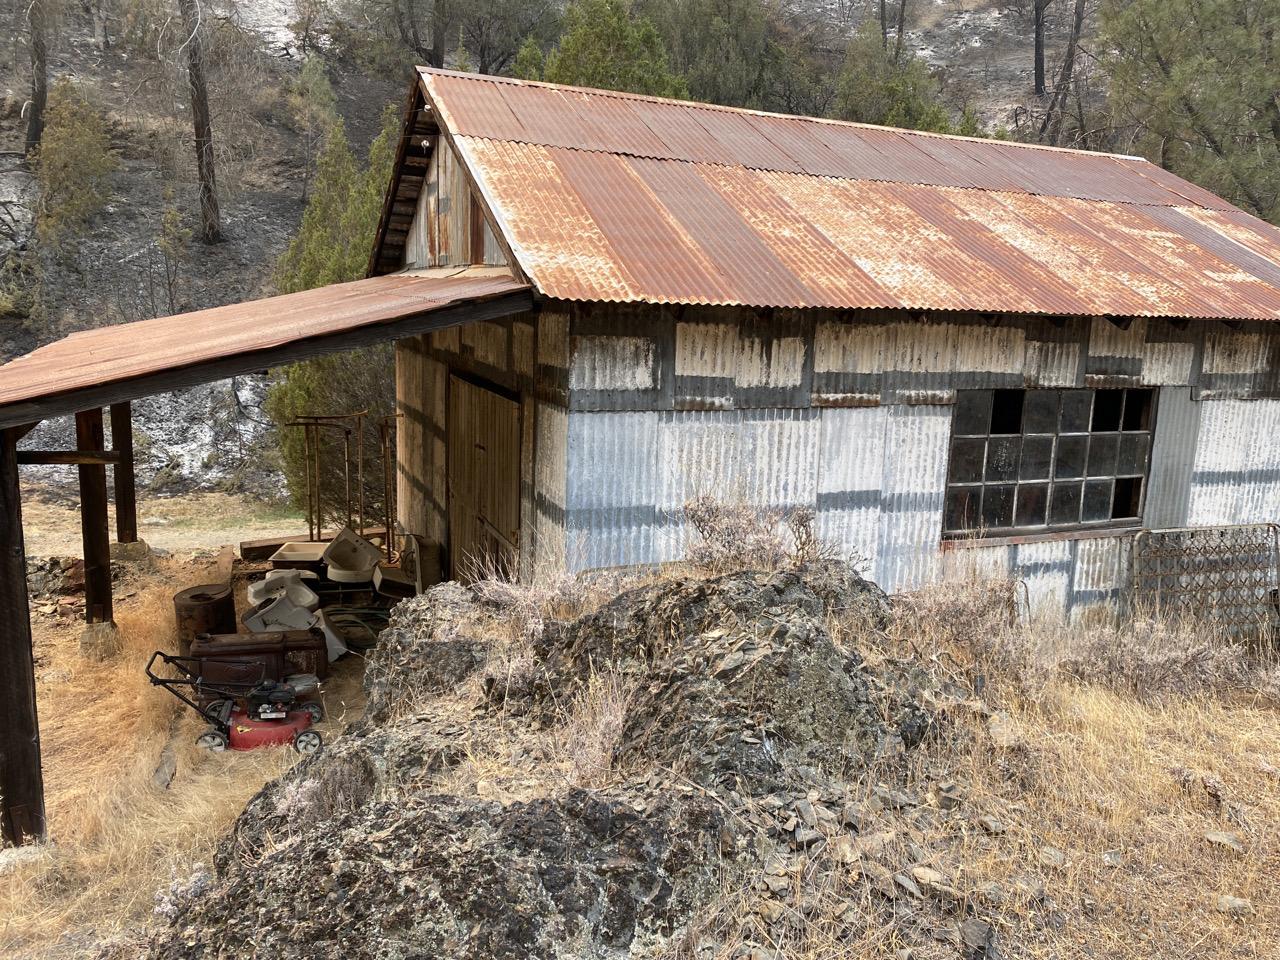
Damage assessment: no_damage